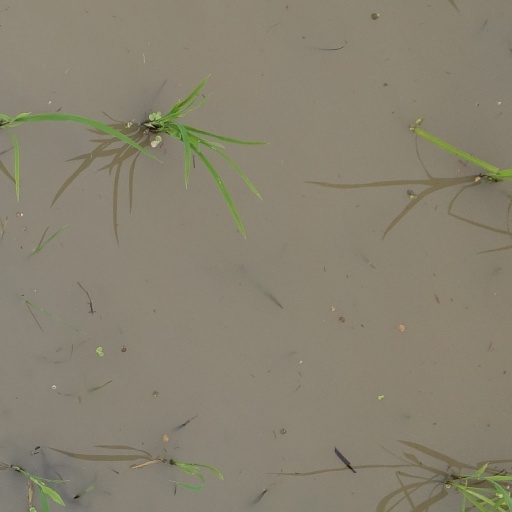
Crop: rice